The clash between the Church and the Empire

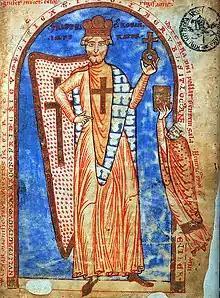
Barbarossa dressed as a crusader. Miniature from 1188

During this period, two prominent factions were engaged in conflict within the Holy Roman Empire: the Guelphs, and the Ghibellines. The Guelphs, whose name is derived from the Bavarian ducal family, supported the Papacy, while the Ghibellines, named after Waiblingen, the ancestral fief of the Hohenstaufen dynasty, backed the Emperor.